Palaestra

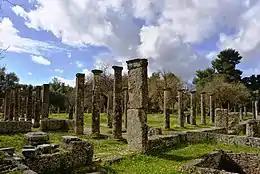
The palaestra at Olympia, Greece

A palaestra ( or ; also (chiefly British) palestra) was any site of a Greek wrestling school in antiquity. Events requiring little space, such as boxing and wrestling, occurred there. "Palaistrai" functioned both independently and as a part of public gymnasia; a palaestra could exist without a gymnasium, but no gymnasium existed without a palaestra.